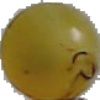
Label: white_grape